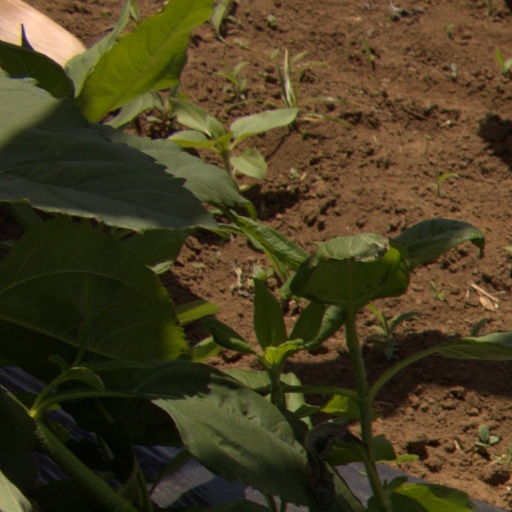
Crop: Jerusalem artichoke